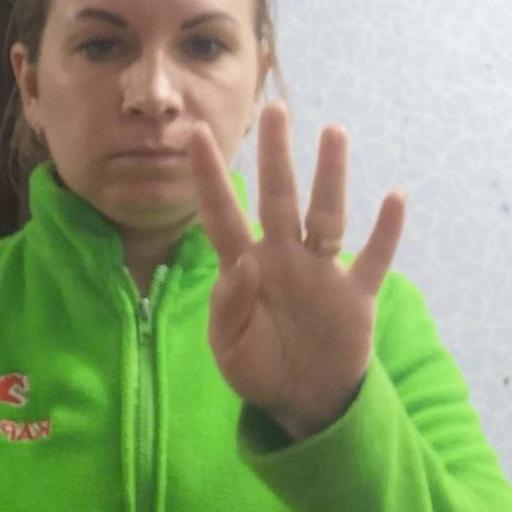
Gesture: four